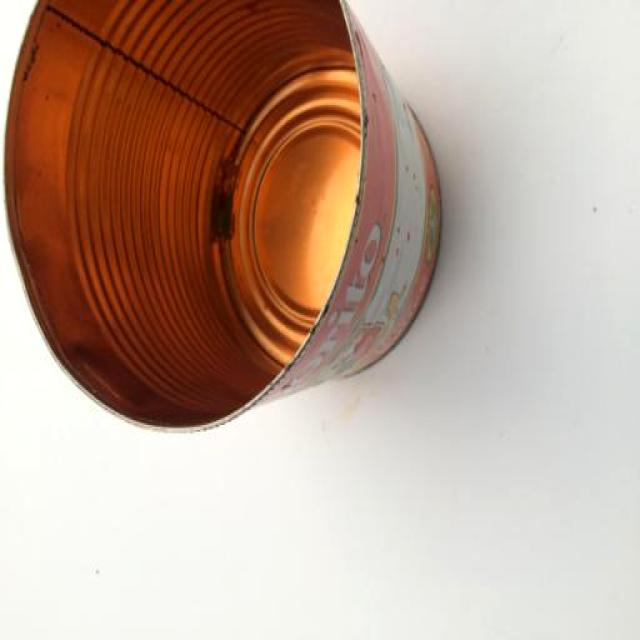
Label: Metal